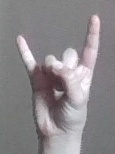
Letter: la